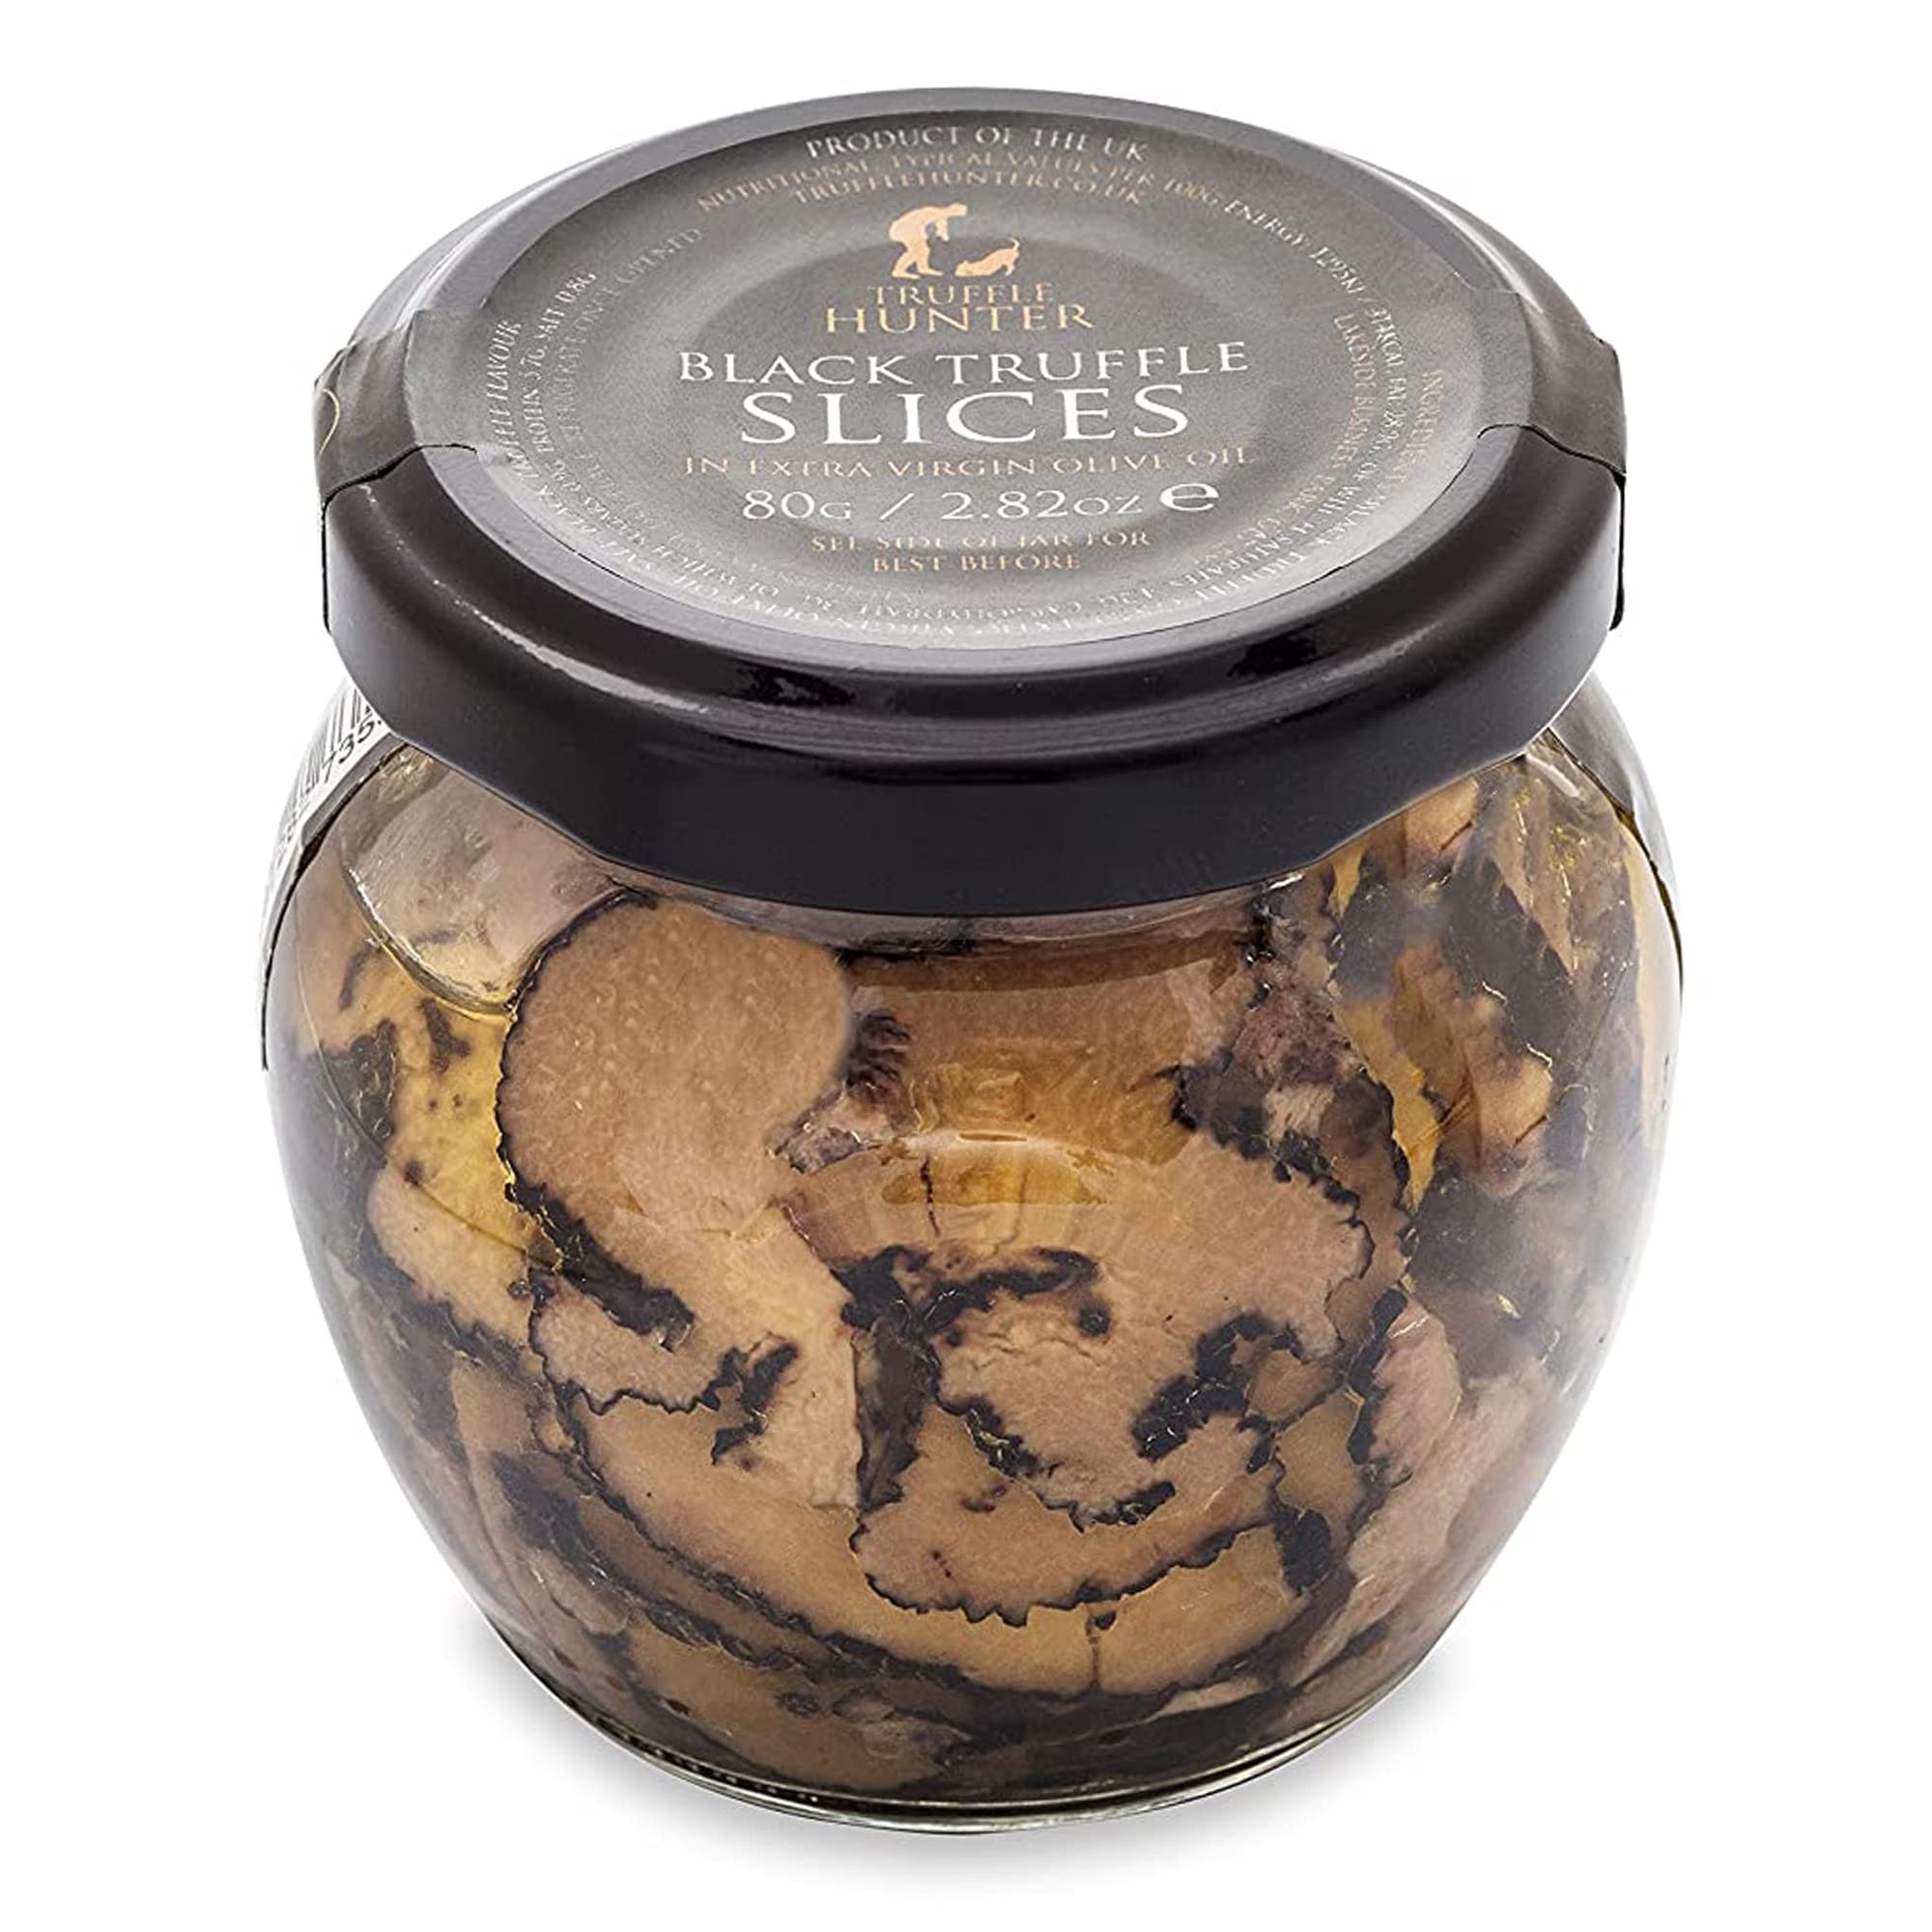
Item Name: TruffleHunter - Premium Black Truffle Slices - 2.82 Oz
Bullet Point 1: BLACK TRUFFLES: TruffleHunter is delighted to introduce sliced truffles to your kitchen! We slice whole black truffles, and expertly preserve them with the highest grade olive oil available - extra virgin olive oil. Now, you can turn average recipes into delicacies
Bullet Point 2: KITCHEN ESSENTIAL: Use straight from the jar for a luxury garnish. Only a few slices are sufficient to add heavenly aroma and intense earthy flavor to your dish. Bring your dishes to life
Bullet Point 3: LUXURY TRUFFLES: We’re on a mission to make truffles accessible to everybody. That’s why the same gourmet truffle products used by professional chefs are available to you without the luxury price
Bullet Point 4: VEGAN & KOSHER: We want everyone to get to experience black truffles, so our truffle slices are suitable for vegetarian, vegan and kosher diets, as well as being halal.
Bullet Point 5: HIGH QUALITY: Our preservation process extends the life of the truffle, allowing you to enjoy the incredible taste of truffle at any time of year
Product Description: For years, chefs and gourmets alike have coined various well-deserved honorary titles for this near-mythical ingredient, truffles. 10 years ago, we sourced our first truffle from the renowned Sibillini Mountains in Central Italy. Since then, our pursuit of the finest truffles has led us all over the world, including Spain, France, Italy and Croatia. Black truffles feature extraordinary taste, aroma and nutritious value. They are also difficult and tricky to acquire; they can only be cultivated in just the right weather and soil chemistry. That’s where TruffleHunter work their magic to find, manufacture and produce unique, flavorful truffle products. With the help of truffle hunting experts, we source & distribute assorted truffles to chefs and gourmets all over Europe. We are on a journey to make truffles accessible to everybody. TruffleHunter, the perfect addition to every kitchen!
Value: 2.82
Unit: Ounce

Price: 42.7